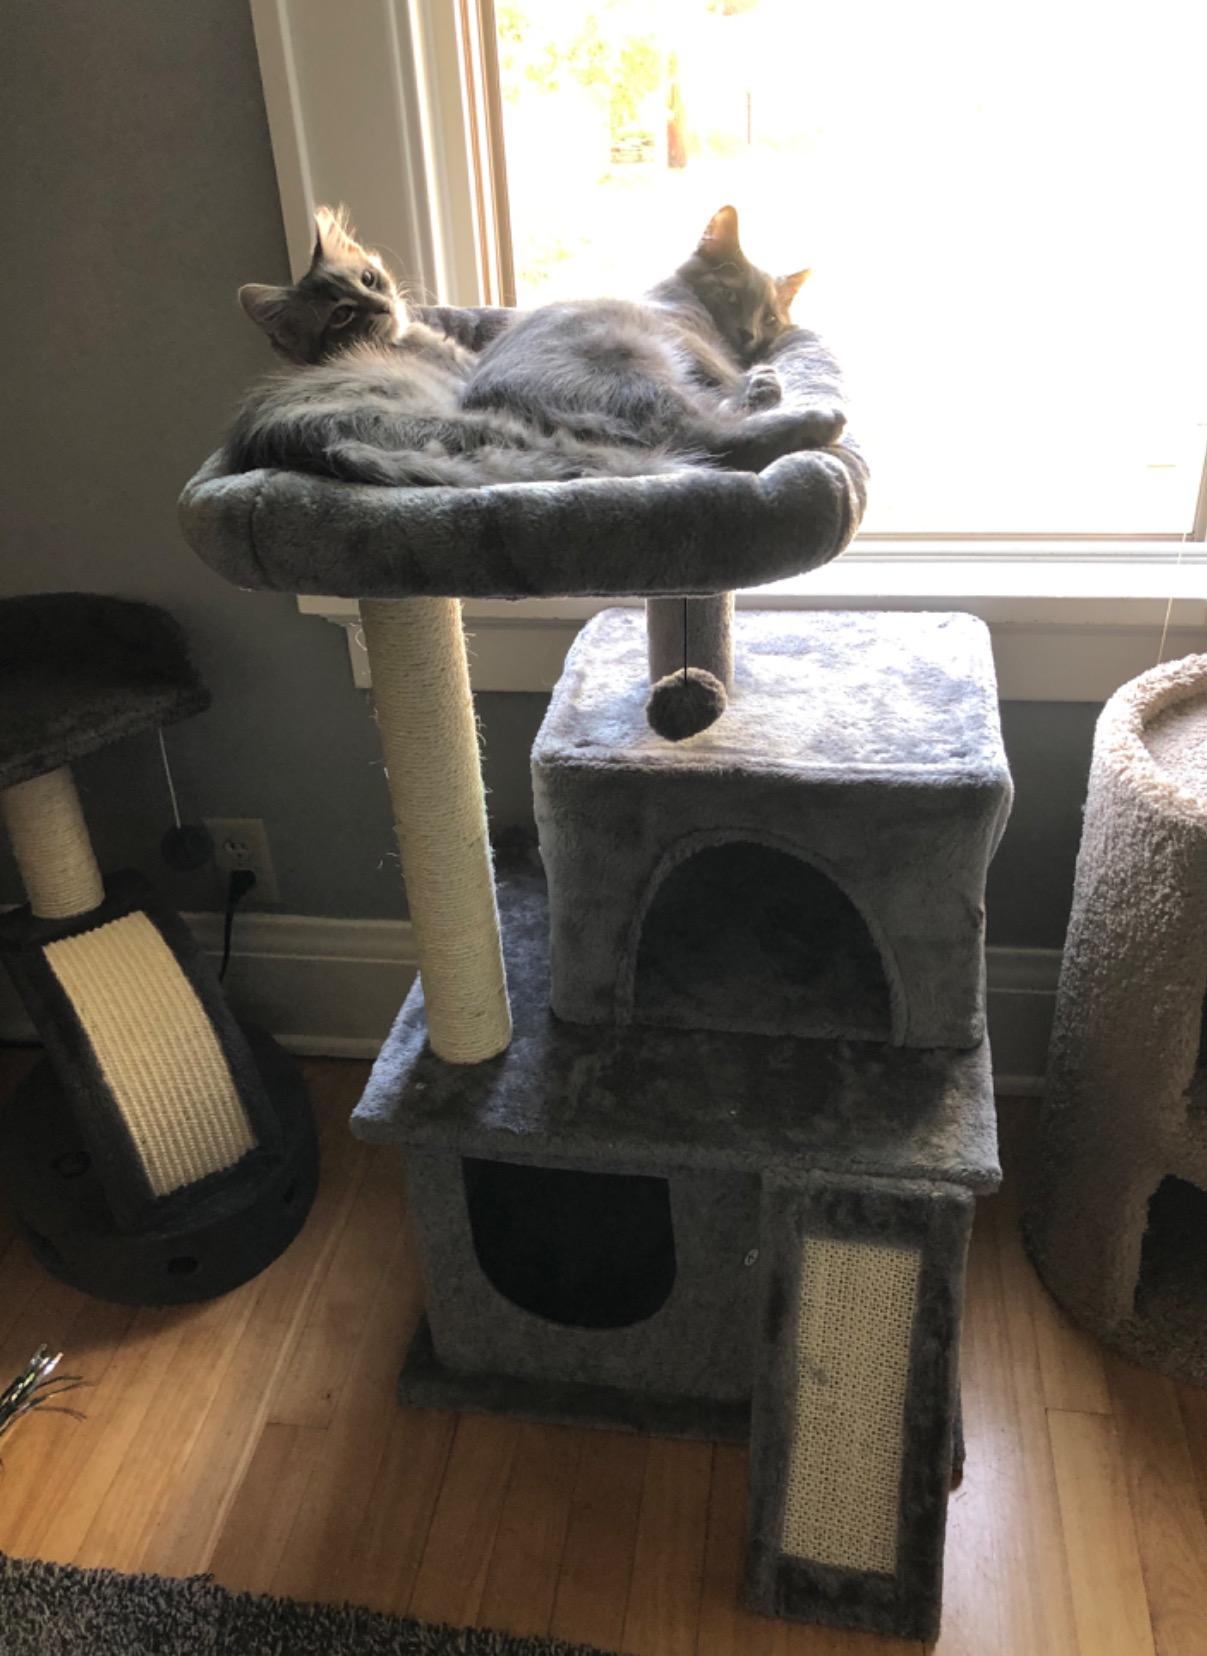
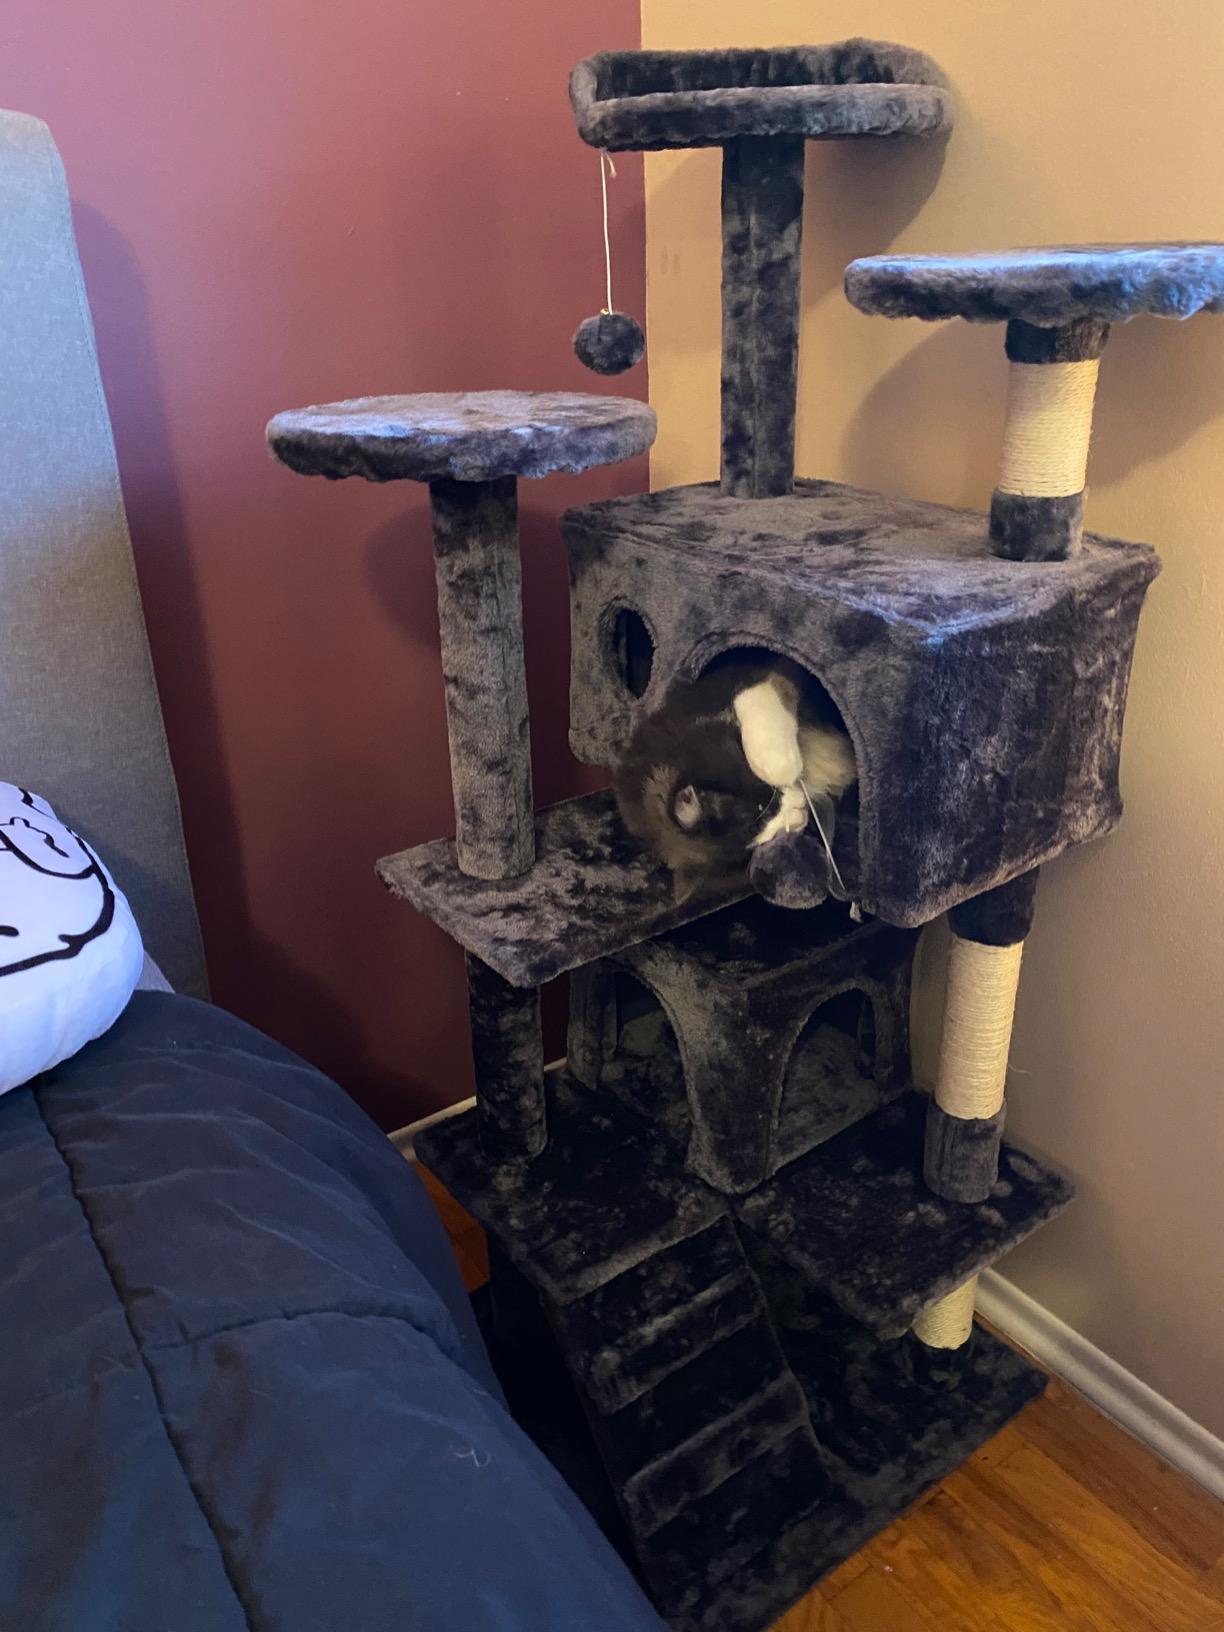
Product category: items_cat tree
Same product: no